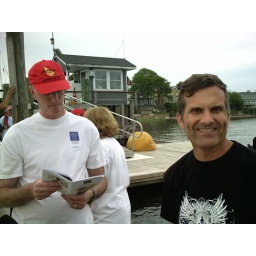
Capt. Steve looks over the race book while Jim mugs for the camera